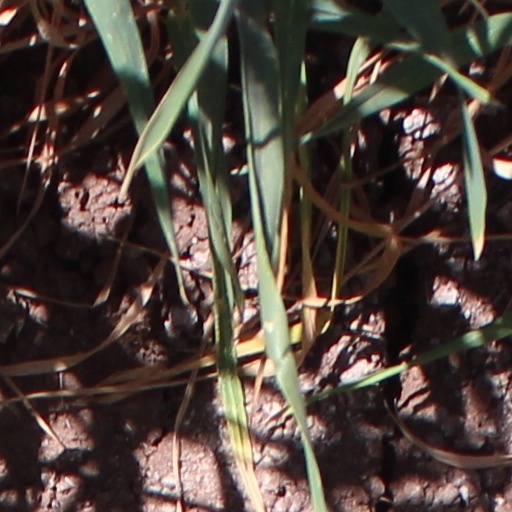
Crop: wheat